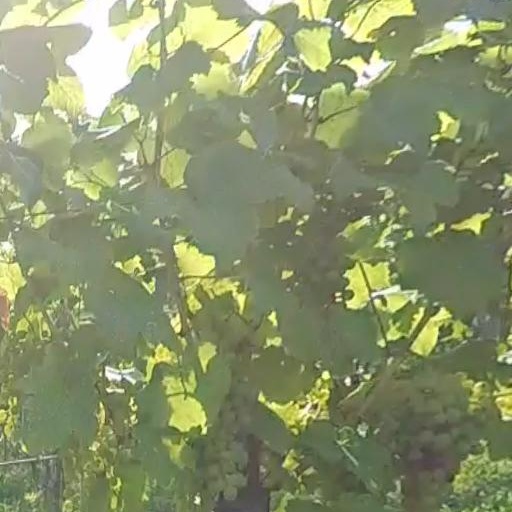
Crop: grape